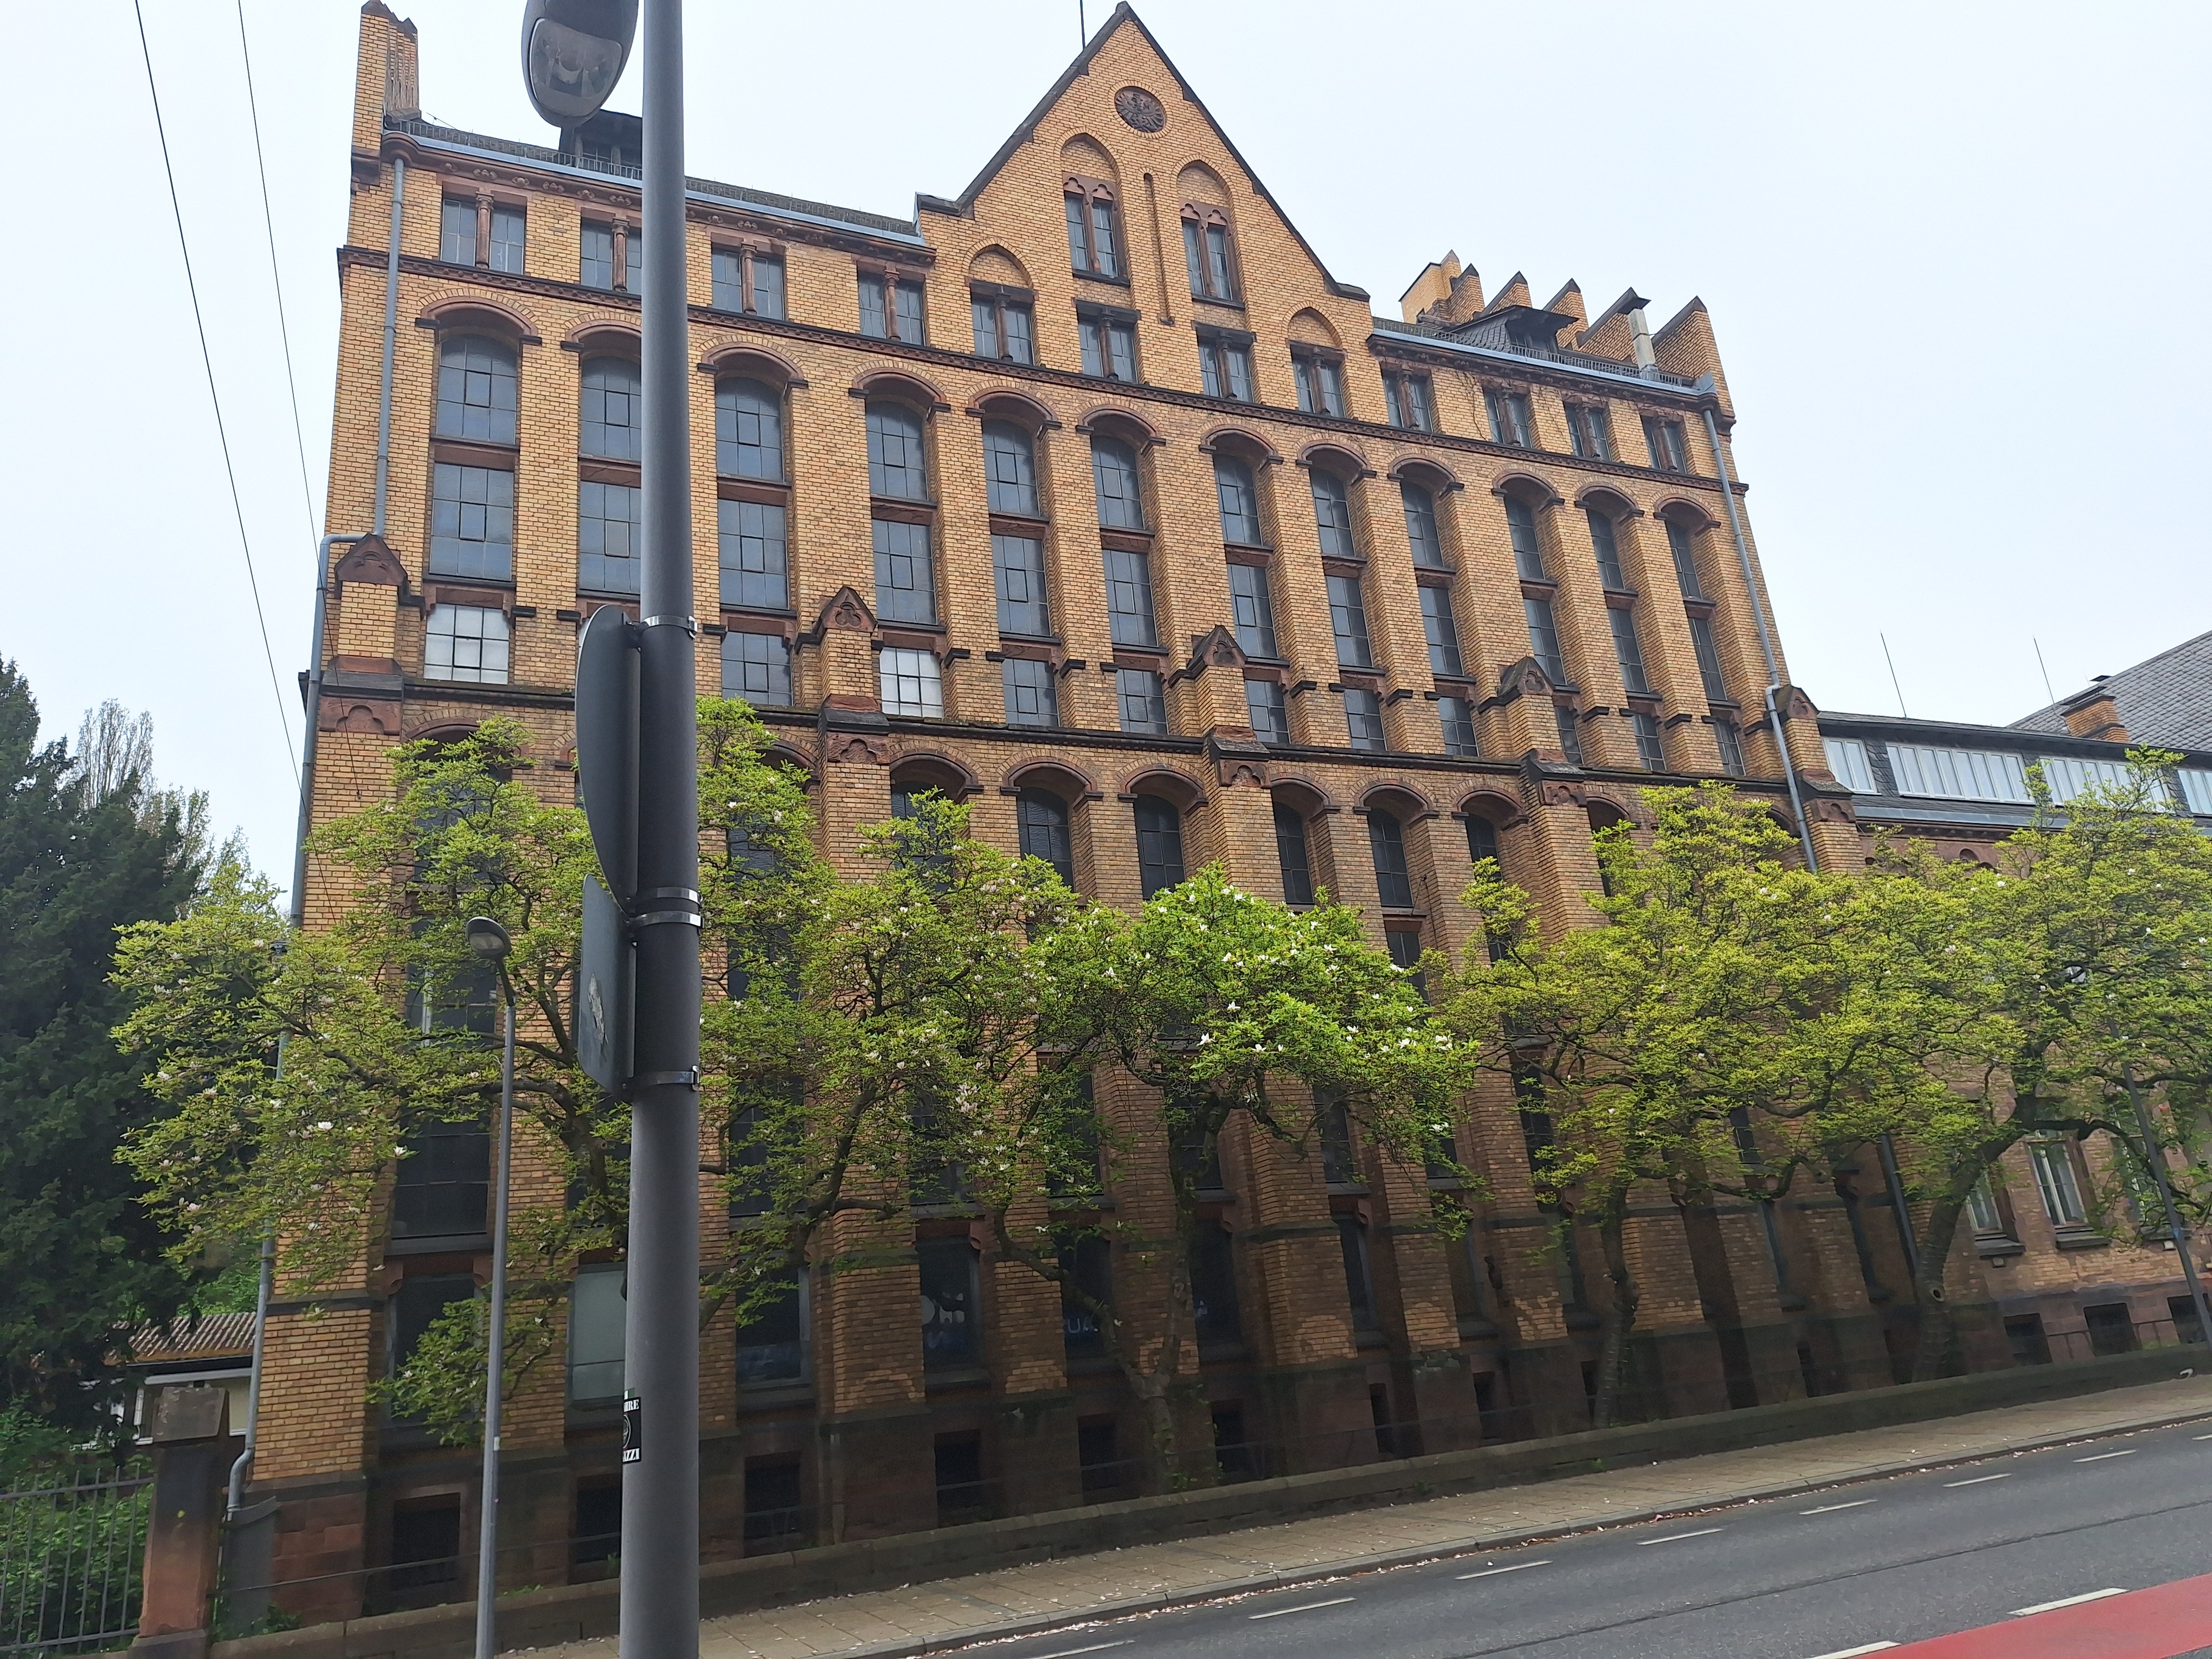
Building: Universitätsstraße 25